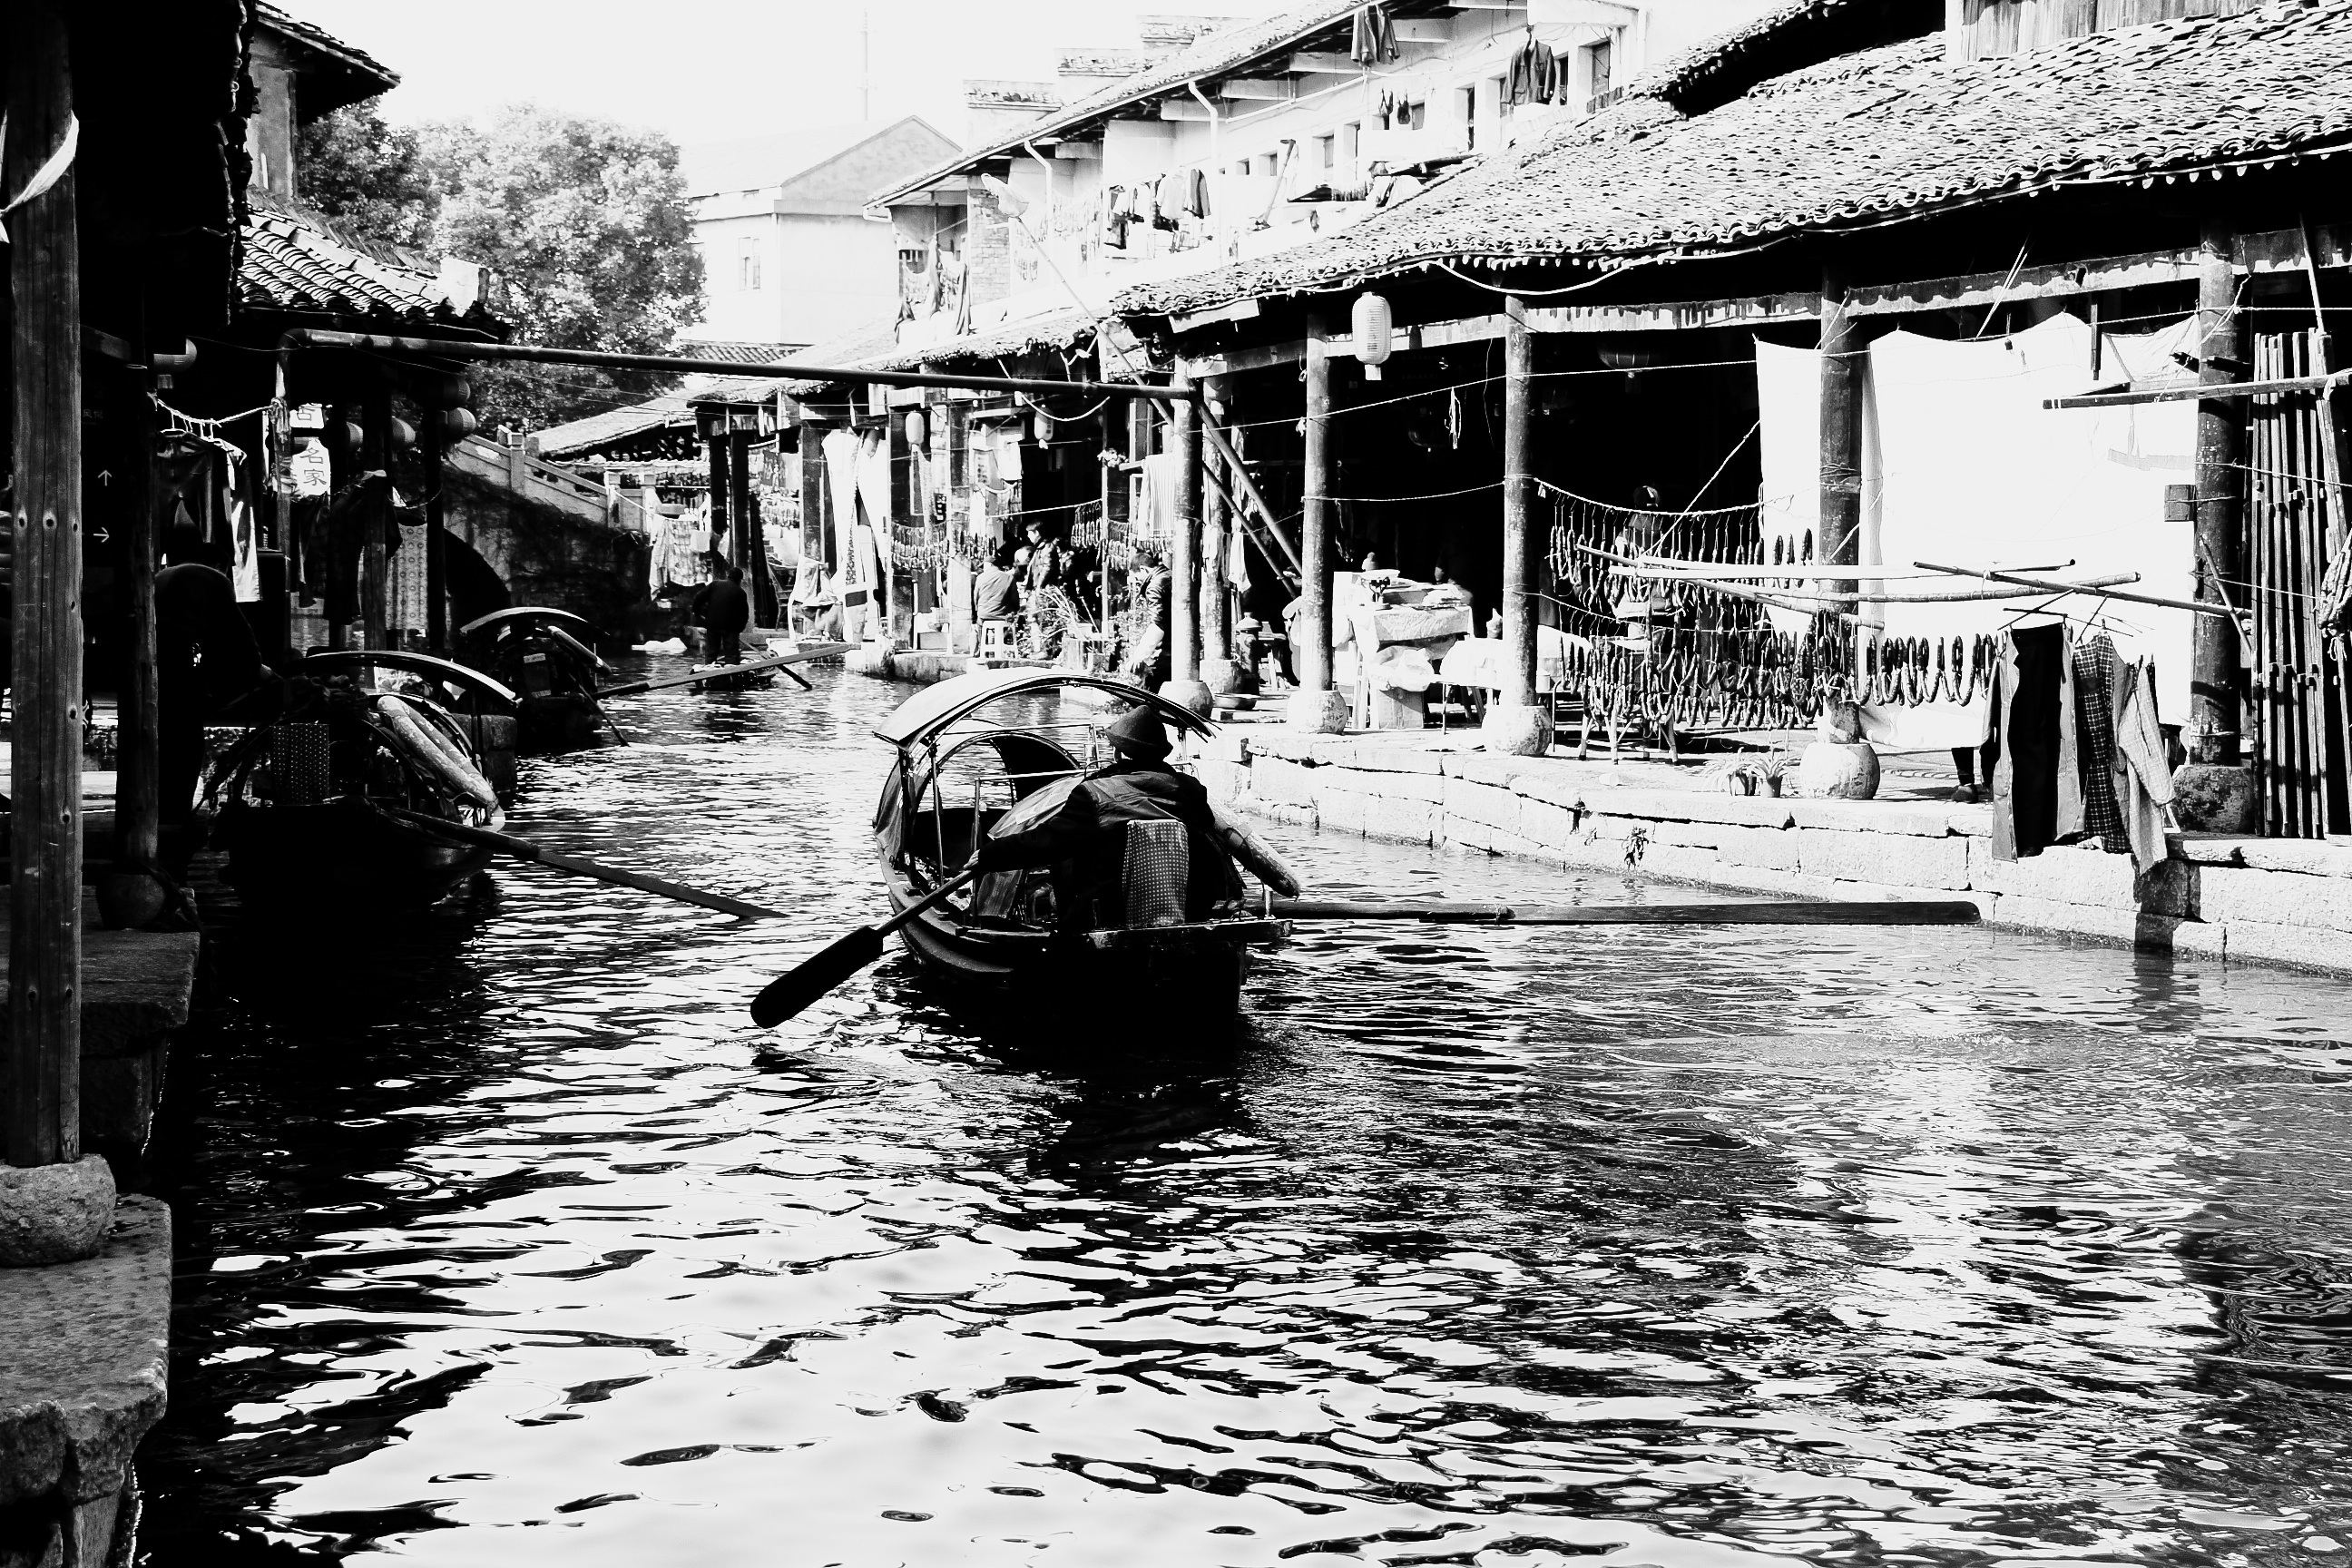
landscape, black and white, street, weather, monochrome, waterway, ink, jiangnan, monochrome photography